Rubus lambertianus

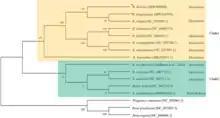
Rubus Phylogenetic Tree

"Rubus lambertianus" is a lianoid, semi-deciduous shrub that can grow tall. Flowers are white and in diameter. Mature berries are red and in diameter. In China, it occurs on slopes, roadsides, montane valleys, stony ravines, grasslands, thickets, sparse forests, and forest margins at elevations of asl. In Taiwan it is common in thickets at medium elevations.